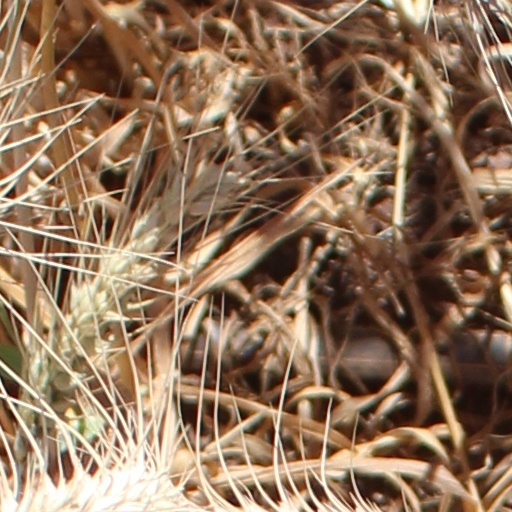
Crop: wheat